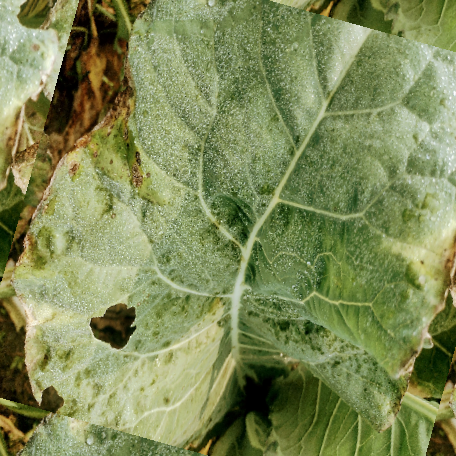
Label: Downy Mildew